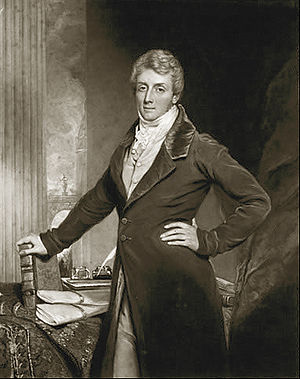
Charles Grant
Lord Glenelg
Charles Grant, 1. baron Glenelg, var en skotsk politiker og koloniadministrator.